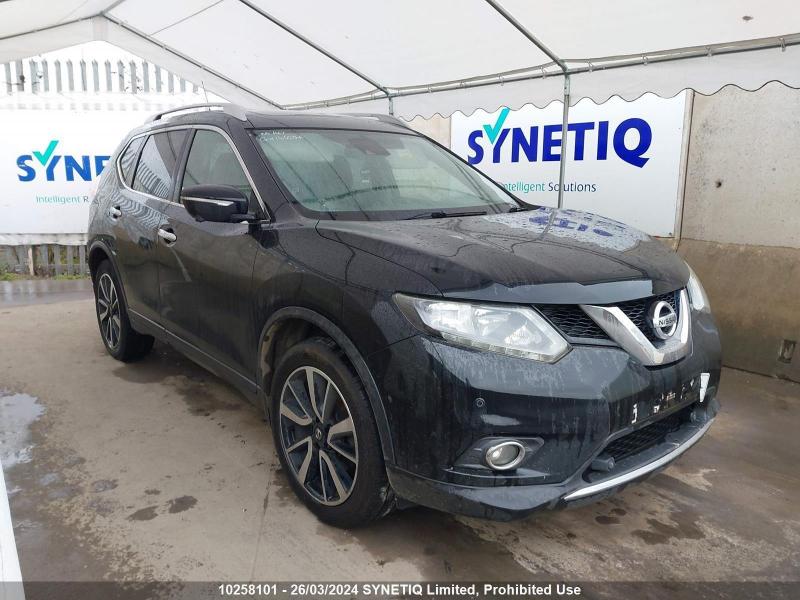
Aucun dommage détecté.
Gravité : aucun